Nityananda Samntaray

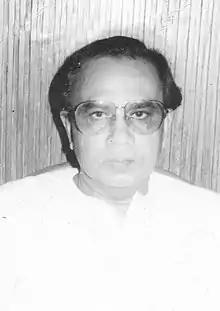

Nityananda Samantaray (25 April 1933 – 23 February 2018) was an Indian politician who belonged to Odisha. He was active in politics with Indian National Congress, and was elected to Odisha Legislative Assembly from Tirtol Assembly constituency in 1985 Odisha Legislative Assembly election.